Avery Clark House

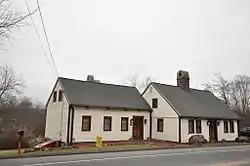

The Avery Clark House is a historic house at 1460 Meriden Avenue in Southington, Connecticut. Built about 1792, it is one of the town's surviving 18th-century houses, and well-preserved example of late Georgian vernacular architecture. It was listed on the National Register of Historic Places in 1989.